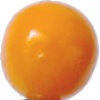
Label: physalis